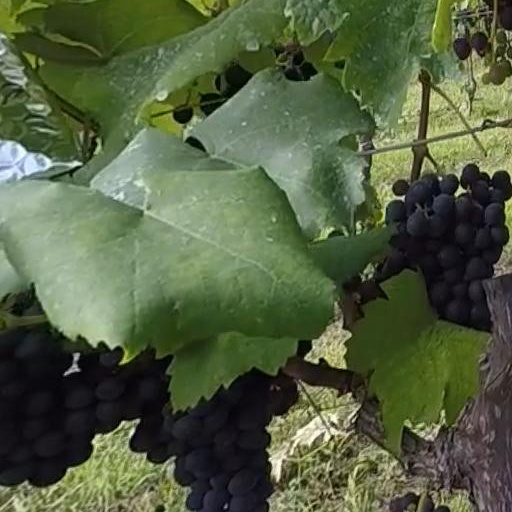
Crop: grape